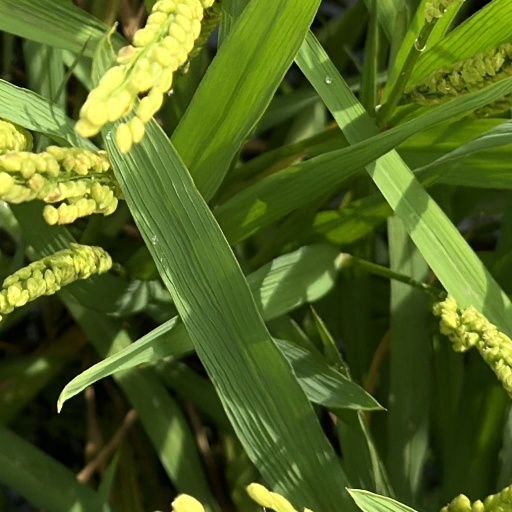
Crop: rice